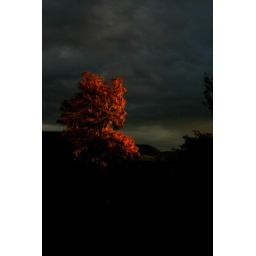
The yellow tree in the backyard...